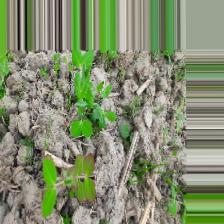
Label: Lentil Rust